Julian Rosefeldt

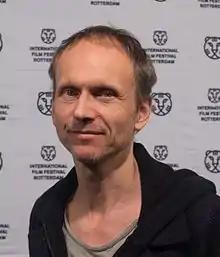
Julian Rosefeldt at the 2017 International Film Festival Rotterdam

Julian Rosefeldt (born 1965 in Munich) is a German artist and film-maker. Rosefeldt's work consists primarily of elaborate, visually opulent film and video installations, often shown as panoramic multi-channel projections. His installations range in style from documentary to theatrical narrative.